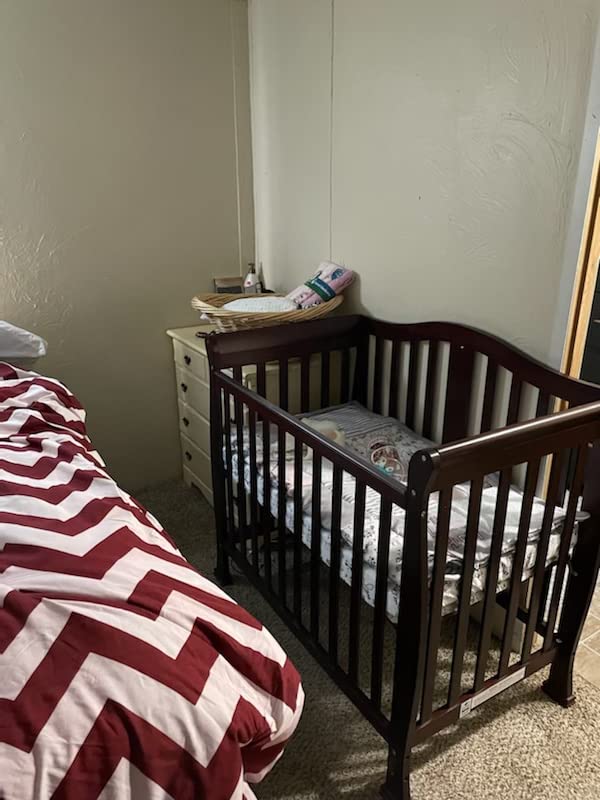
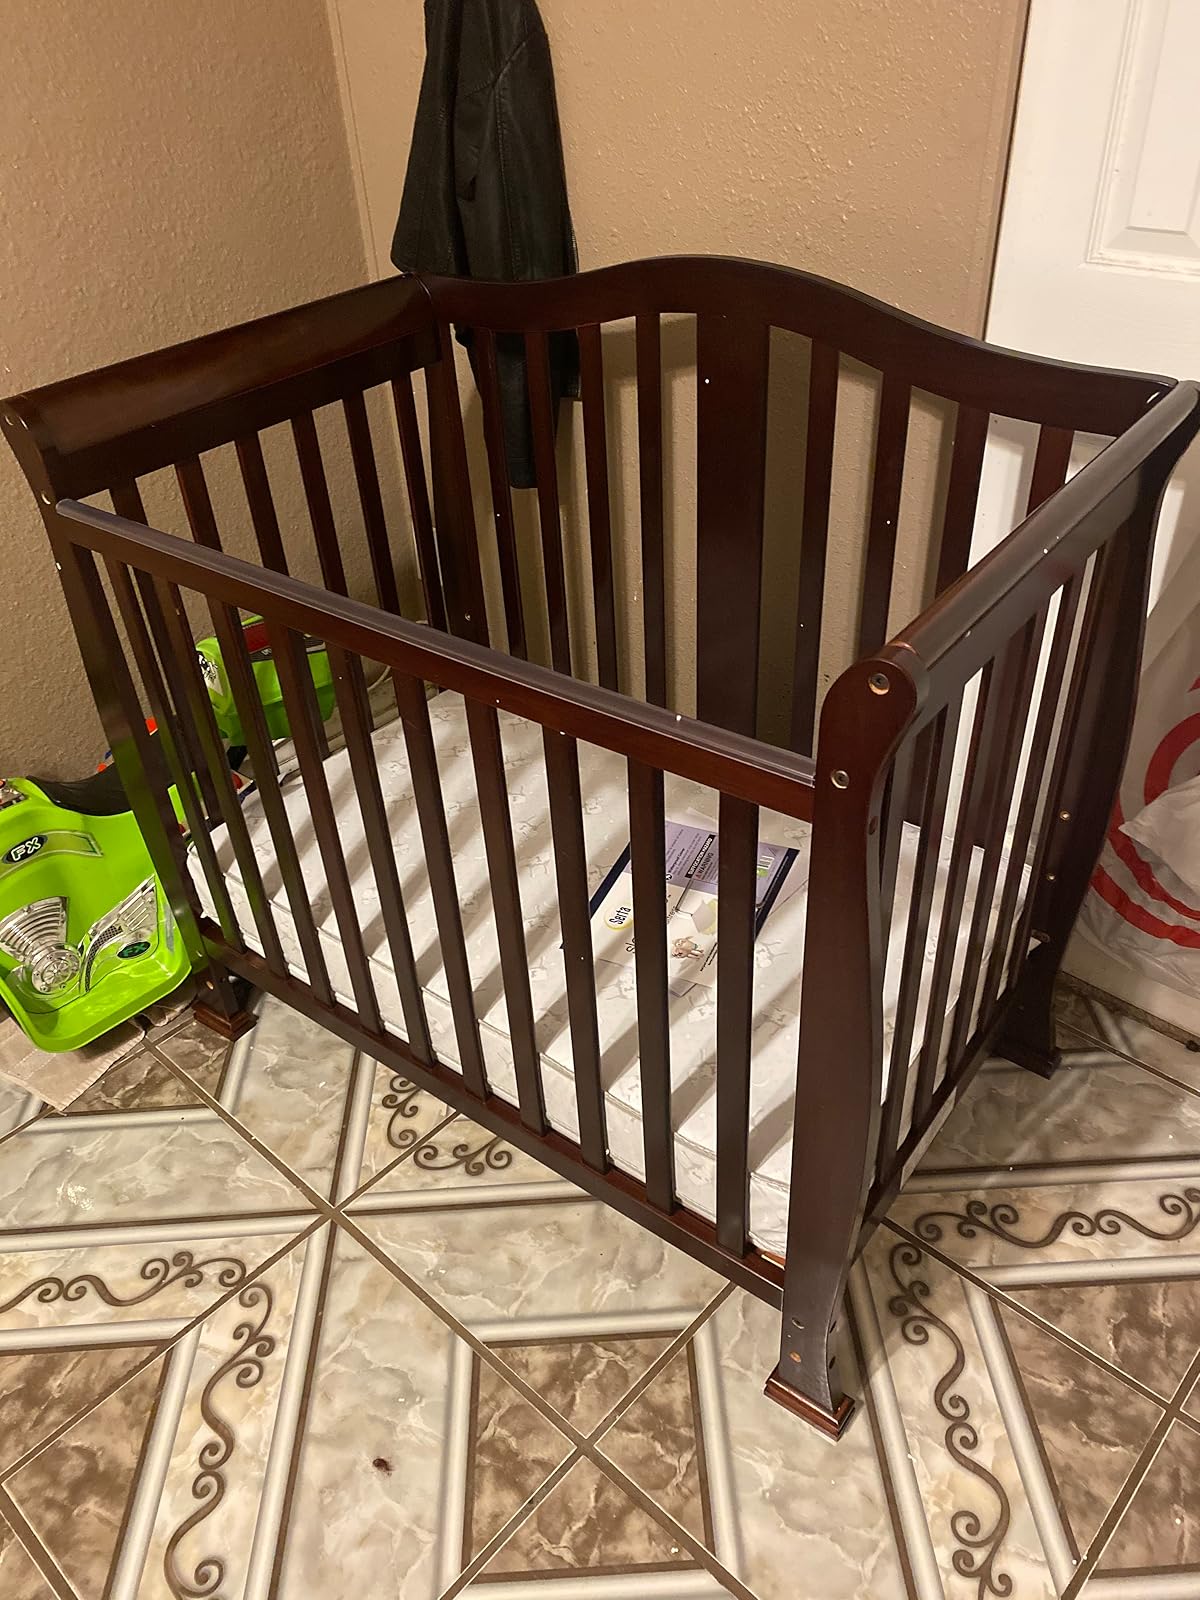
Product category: products_crib
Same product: yes